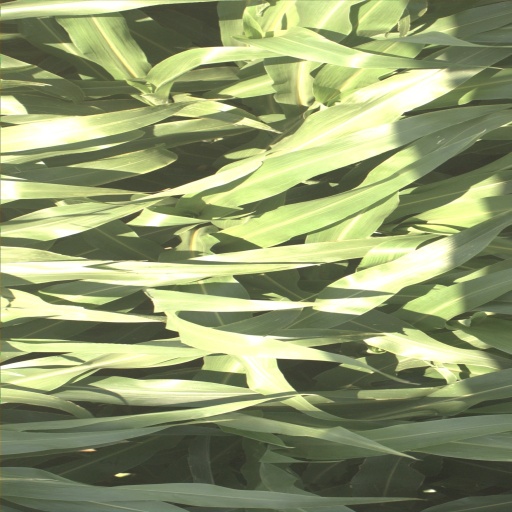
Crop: sorghum